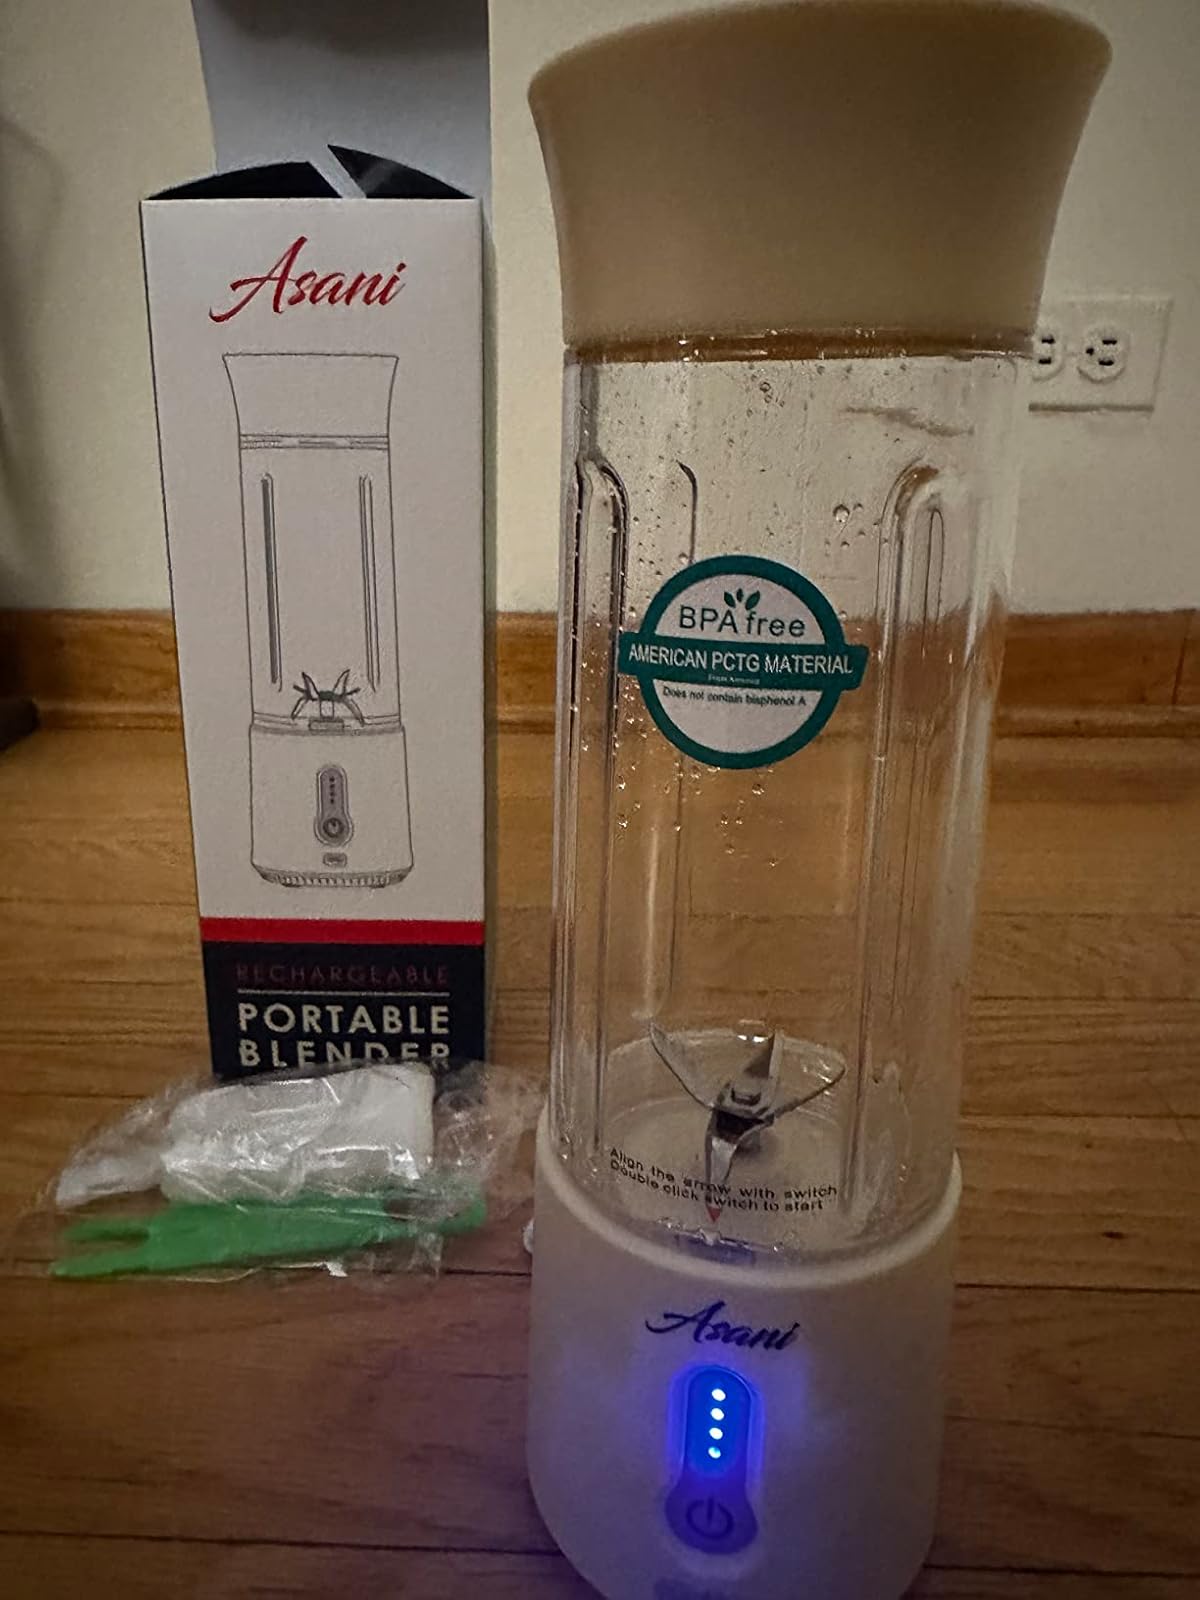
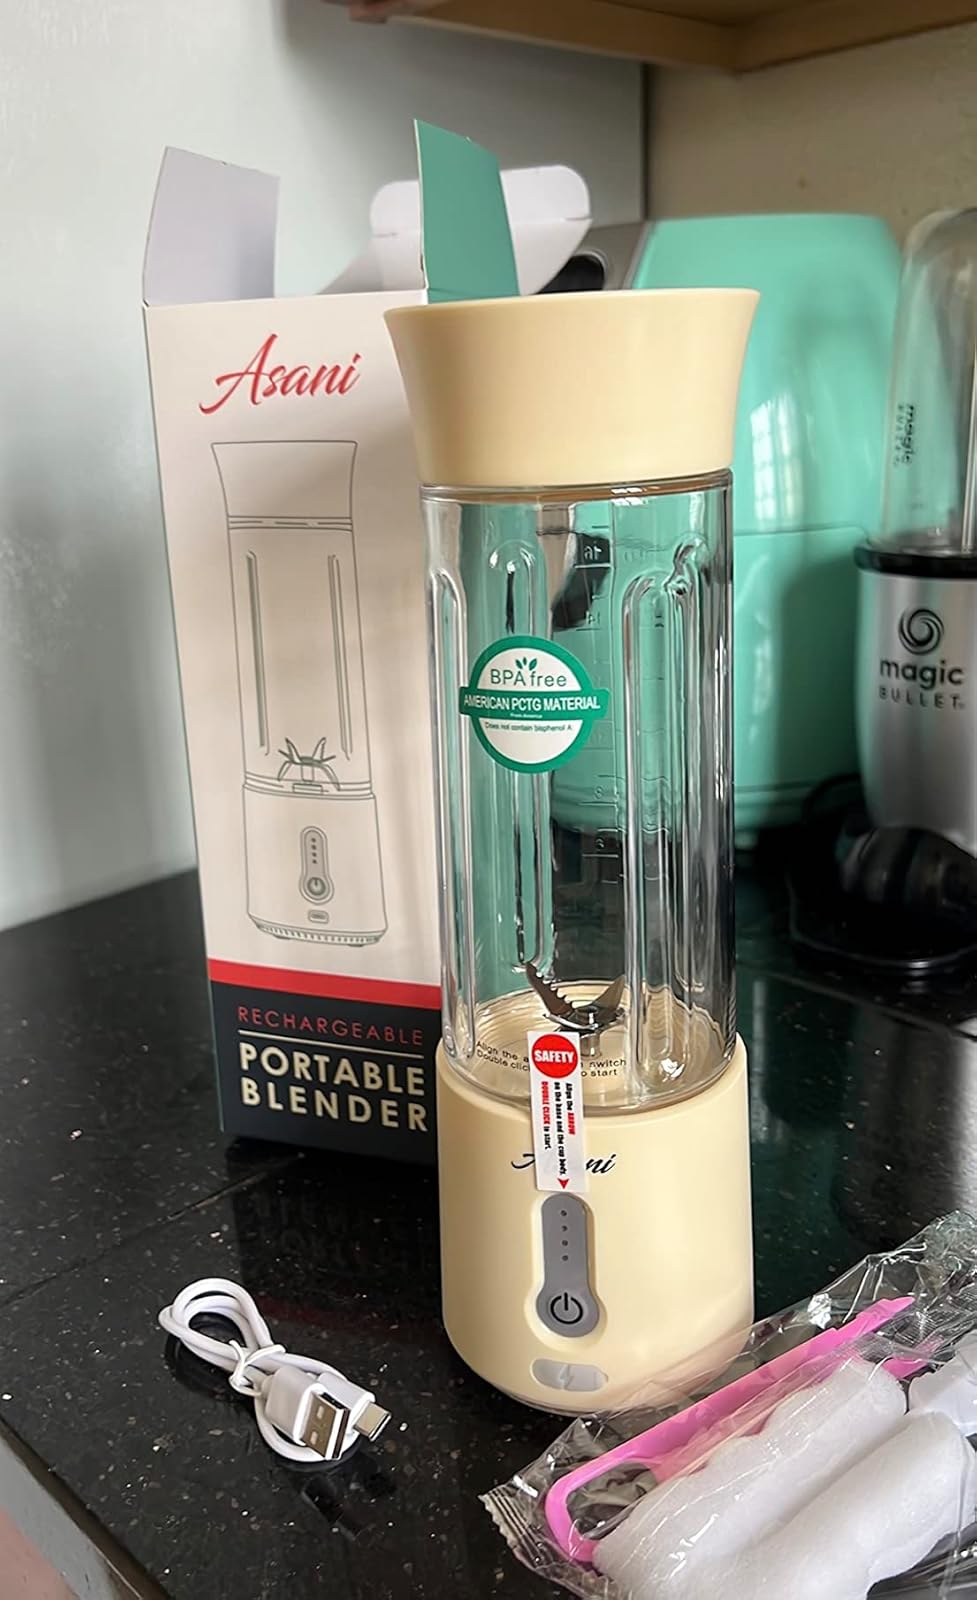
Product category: items_blender
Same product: yes